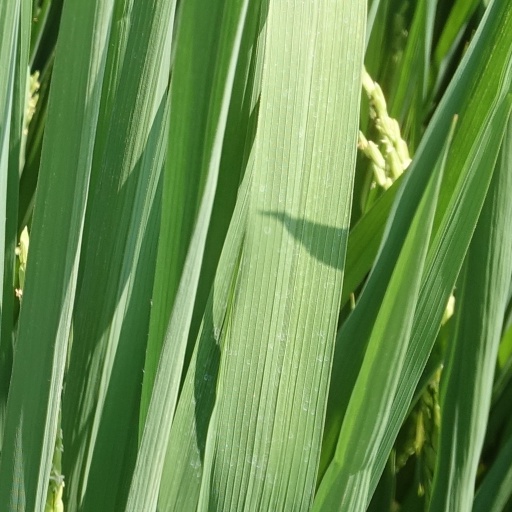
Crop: rice